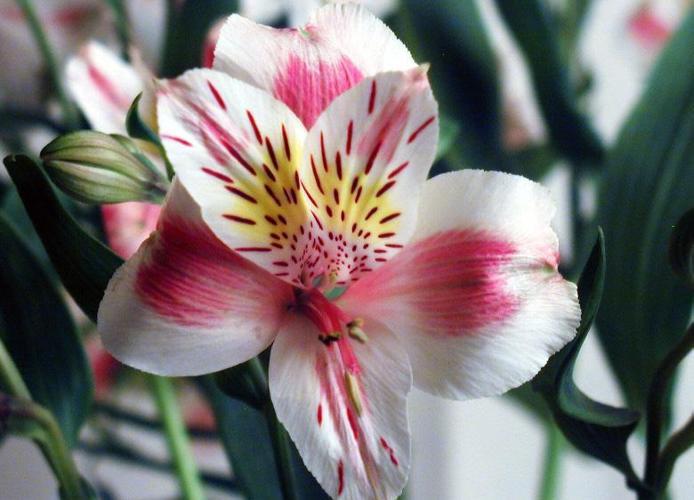
Label: peruvian lily